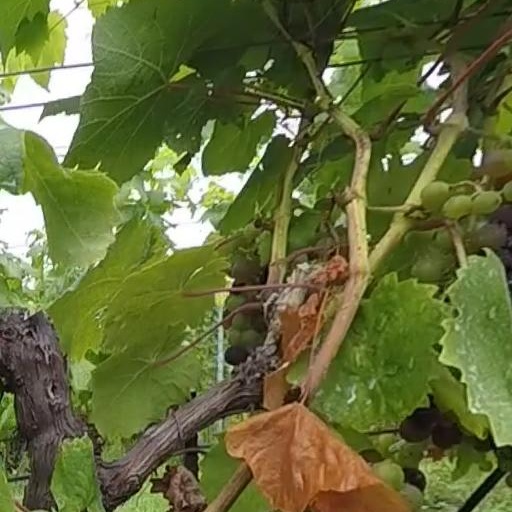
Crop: grape